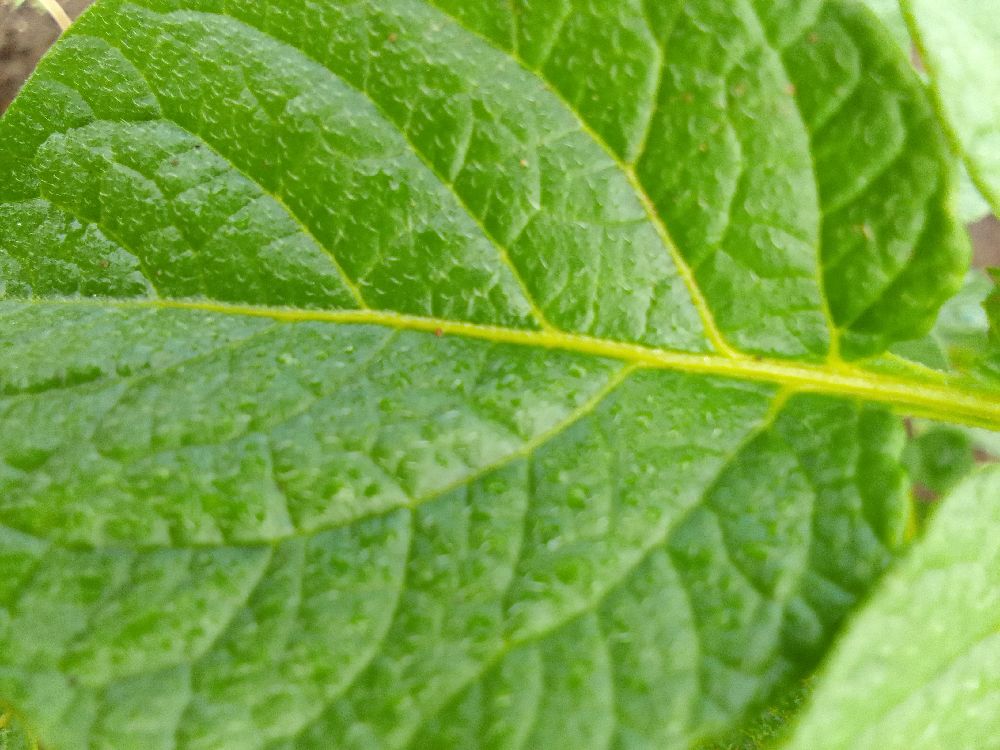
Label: Healthy